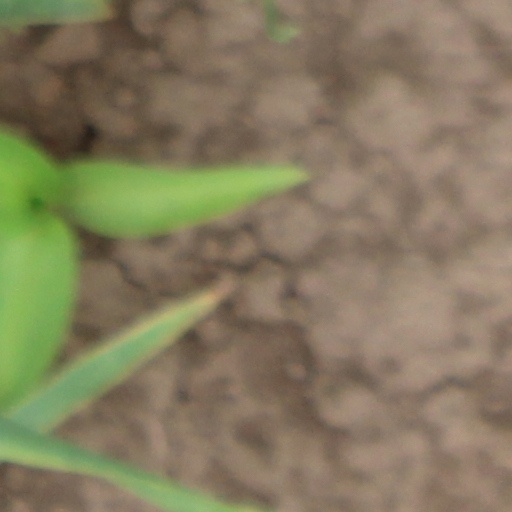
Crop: wheat